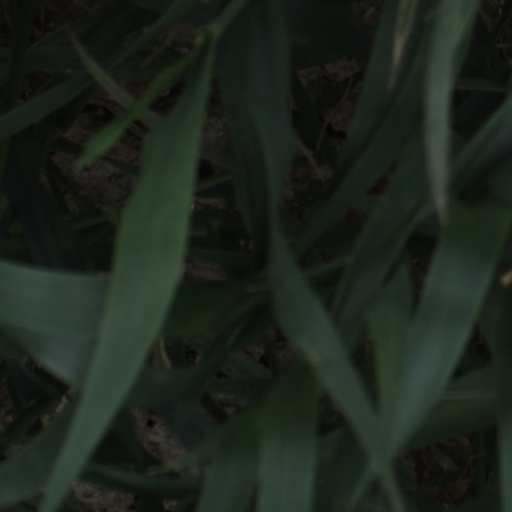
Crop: wheat